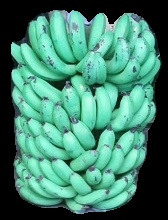
Variety: pachbale
Grade: grade1